Bristol Old Vic Theatre School

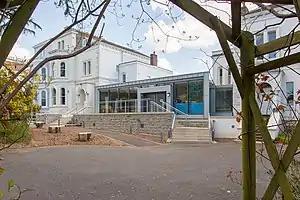
Bristol Old Vic Theatre School

Having struggled with limited resources until the 1960s, the School now has access to several local performance venues, including the Redgrave Theatre at Clifton College (named after the actor Sir Michael Redgrave, an old boy of the College) the Bristol Old Vic theatre complex, including the Theatre Royal, Weston Studio and Circomedia in Portland Square. It also takes productions on tour to locations in the West Country, a tradition dating back to the 1950s when for several years students moved to Dartington Hall in South Devon for two weeks each spring where they rehearsed and presented a public production in the Barn Theatre. The School was able to use broadcasting studio facilities at the University Drama Studio for radio drama training in the 1950s and also ran occasional courses in conjunction with the BBC at their Bristol Studios in Whiteladies Road. In 2002, the Theatre School bought the former BBC Christchurch radio studios in Clifton and has further developed the facilities there which include sound studios and sound and video editing suites which are used by students and also by music and media industry clients. The school has scenic workshops in Bedminster used by the technical courses.